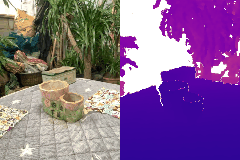
Label: flower_pot